Castagna Imperial Landaulet

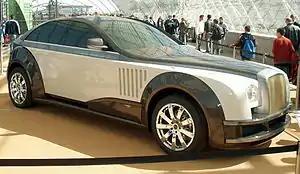
Carrozzeria Castagna Imperial Landaulet

The Castagna Imperial Landaulet is a four-wheel drive luxury sports coupe by the Carrozzeria Castagna design firm, now known for their MINI concepts and conversions and known in the past for the Isotta Fraschini.